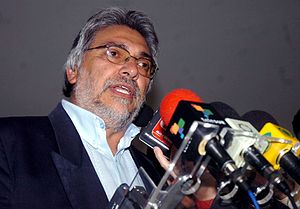
Fernando Lugo
Fernando Lugo.
Fernando Armindo Lugo Méndez er en paraguayansk Socialistisk og Venstreorienteret politiker, der var Paraguays preæsident fra 2008 til 2012.